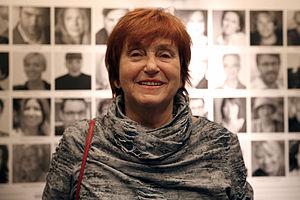
Waltraud Lehner, dite Valie Export est une artiste autrichienne née en 1940 à Linz.